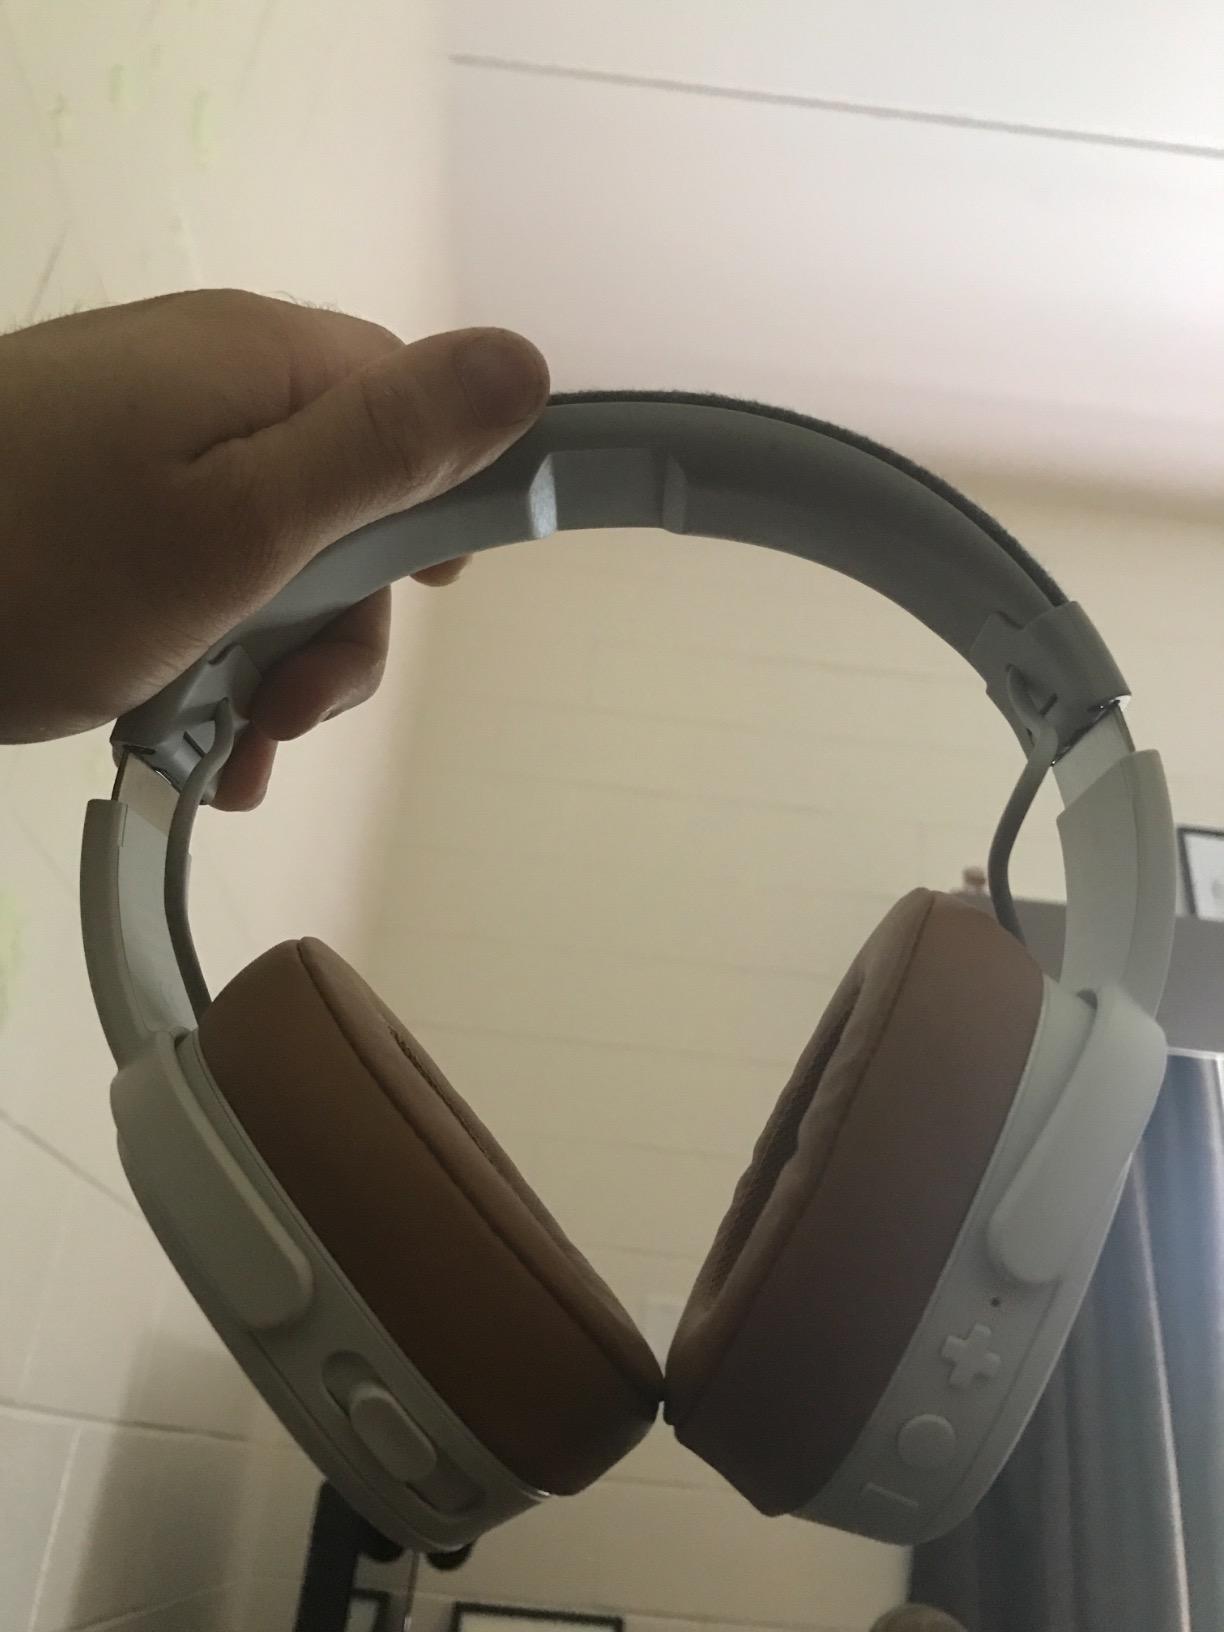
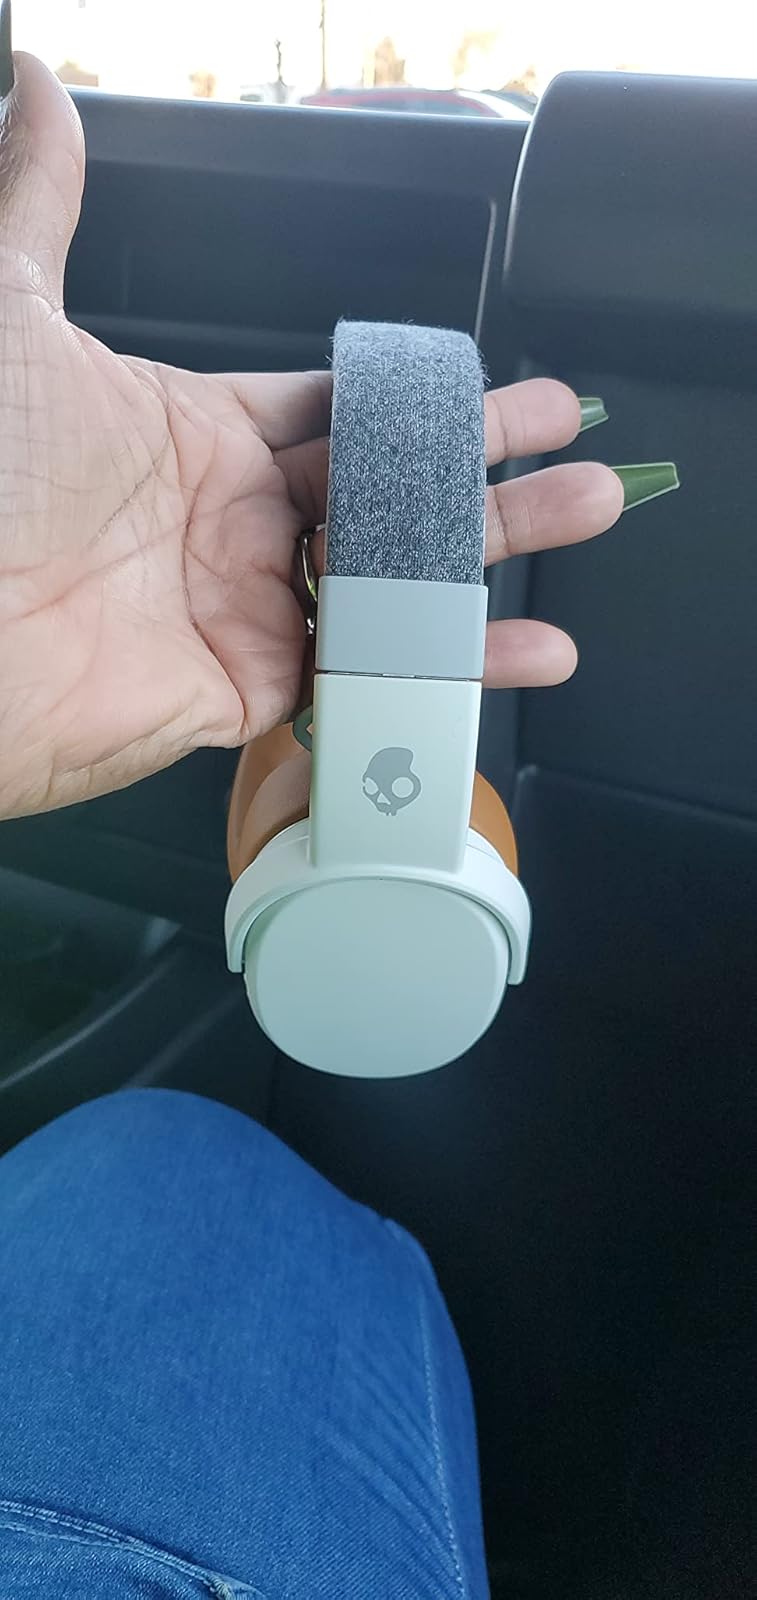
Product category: headphones
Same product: yes